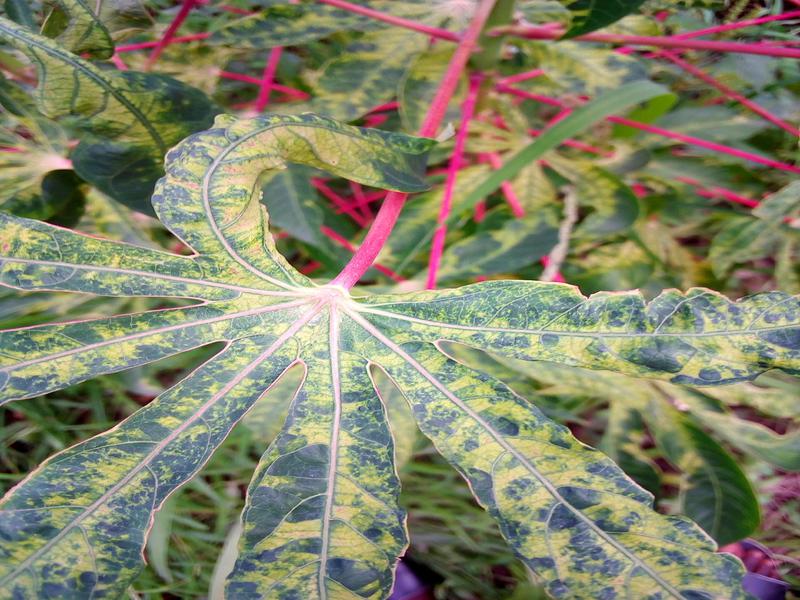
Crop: cassava
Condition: mosaic_disease